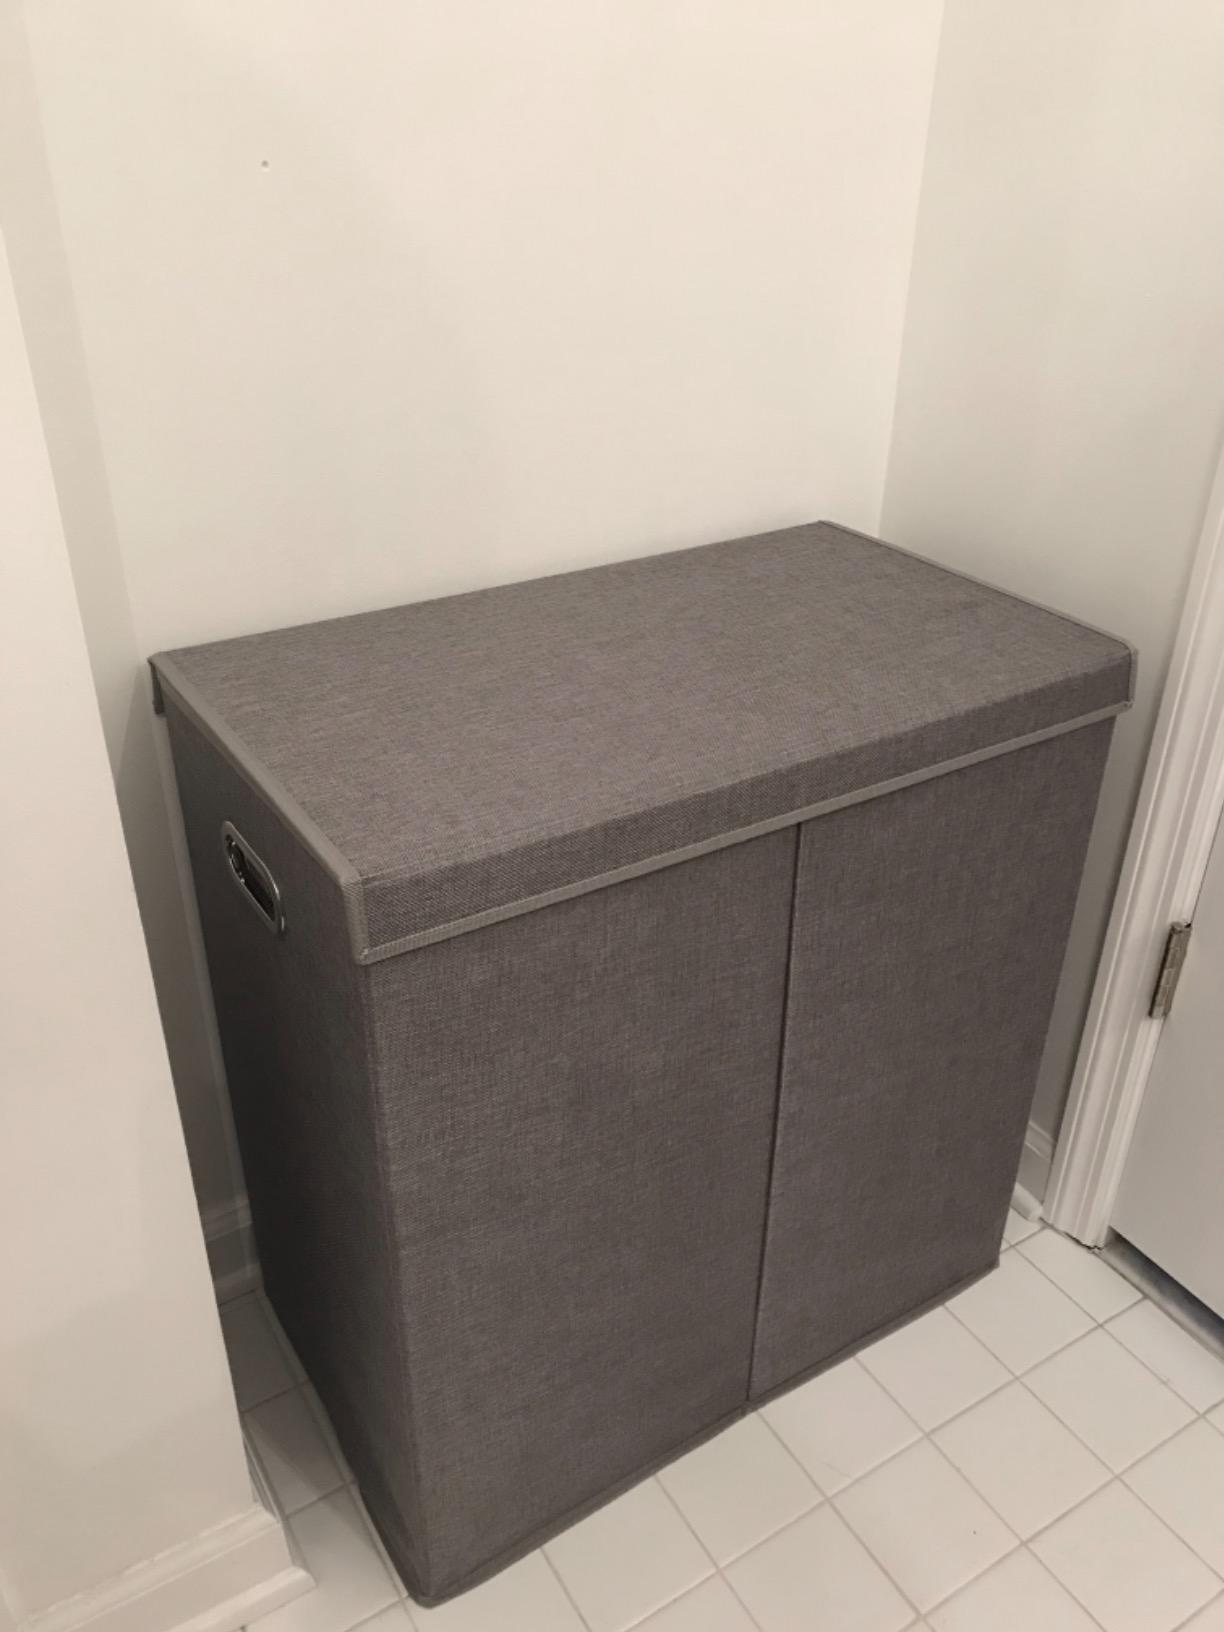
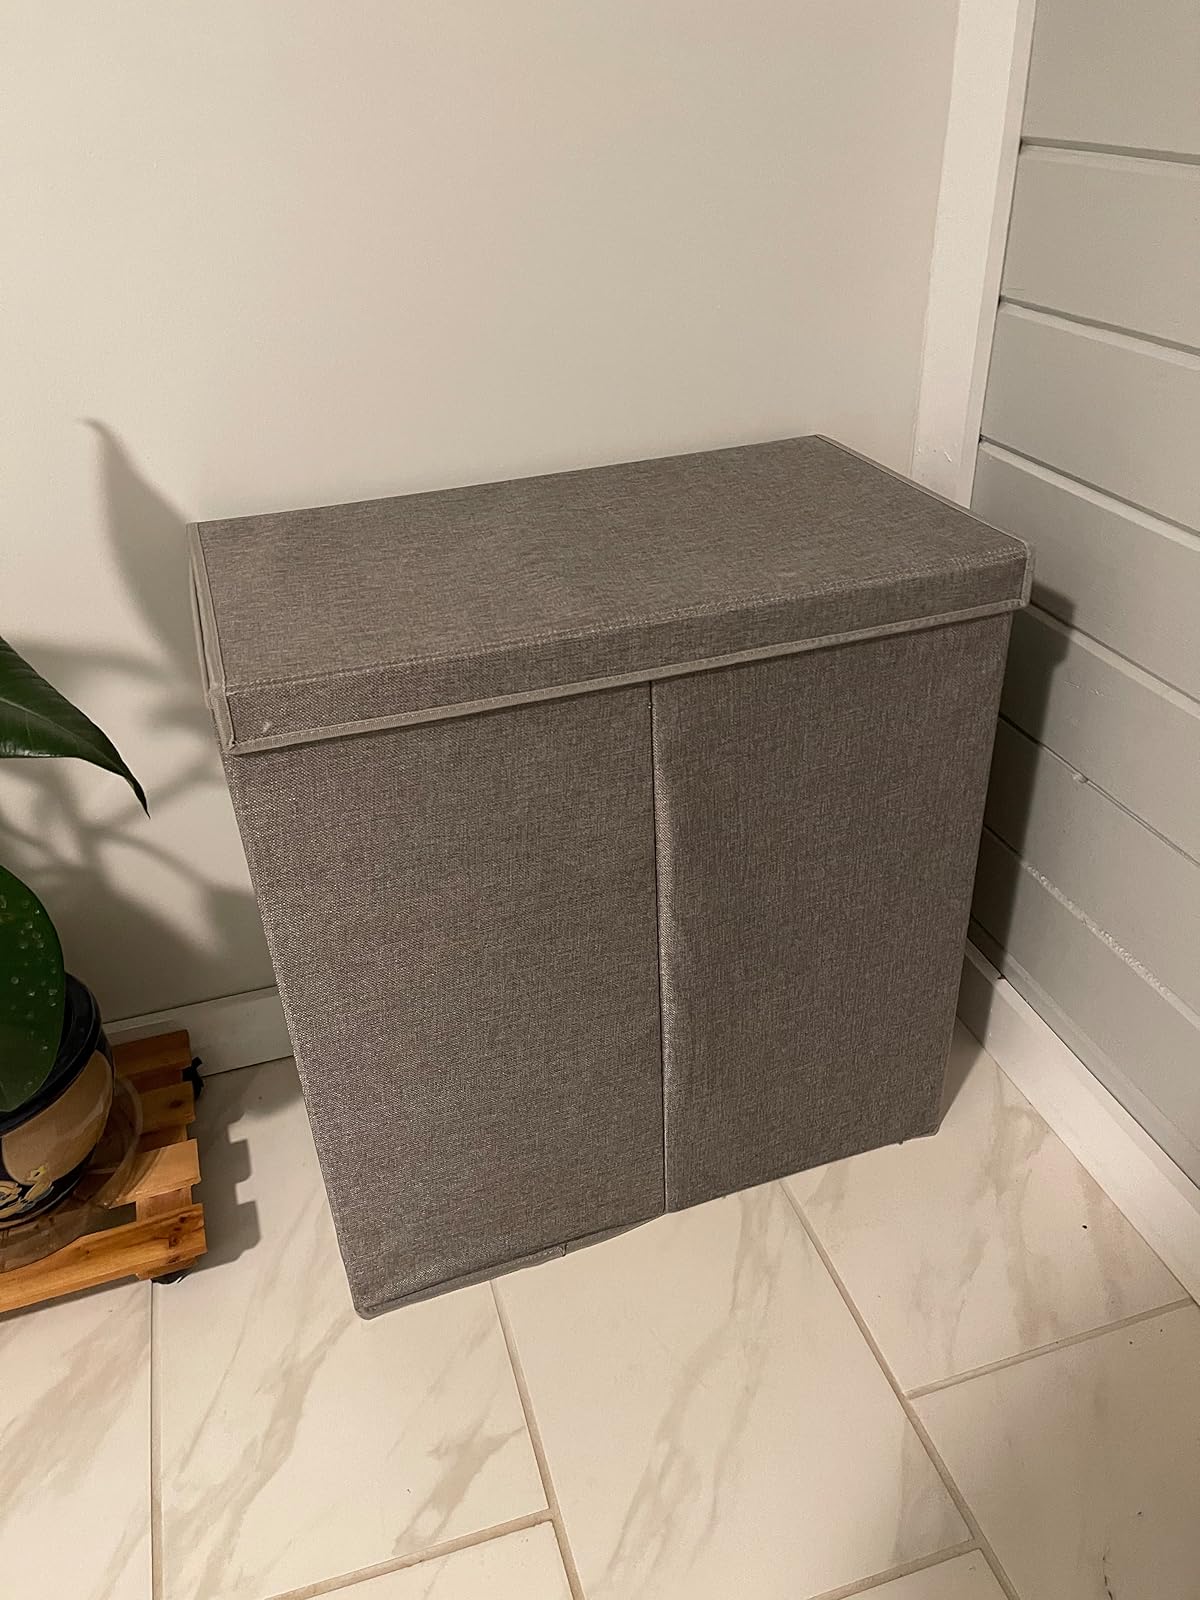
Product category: items_hamper
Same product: yes